Paul Pasqualoni

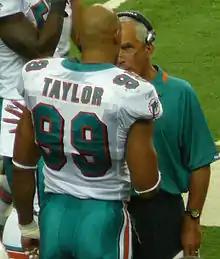
Pasqualoni (right) with Miami Dolphins linebacker Jason Taylor in 2009.

Pasqualoni was hired as the defensive coordinator of the Miami Dolphins on January 22, 2008.